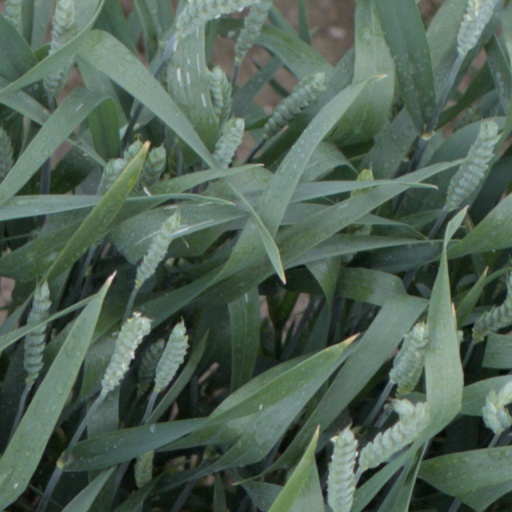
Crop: wheat